Floyd Landis

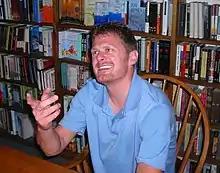
Landis in 2009

Floyd Landis (born October 14, 1975) is an American former professional road racing cyclist. At the 2006 Tour de France, he would have been the third non-European winner in the event's history, but was disqualified after testing positive for performance-enhancing drugs. The competition was ultimately won by Óscar Pereiro.